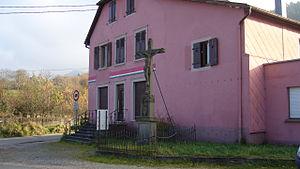
Les calvaires de Fouchy sont des monuments religieux situés sur le territoire de la commune française de Fouchy, dans le département du Bas-Rhin et la région Alsace.